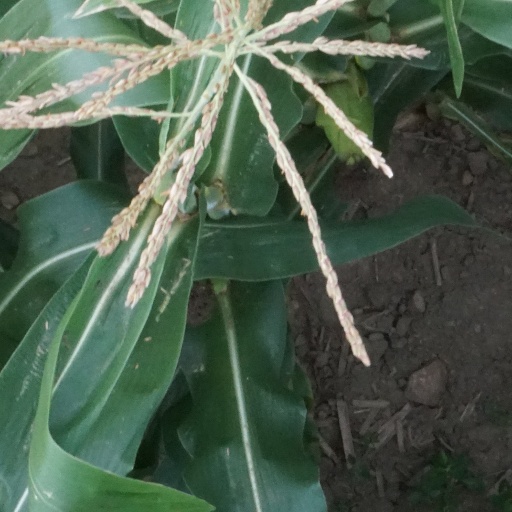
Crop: maize; corn